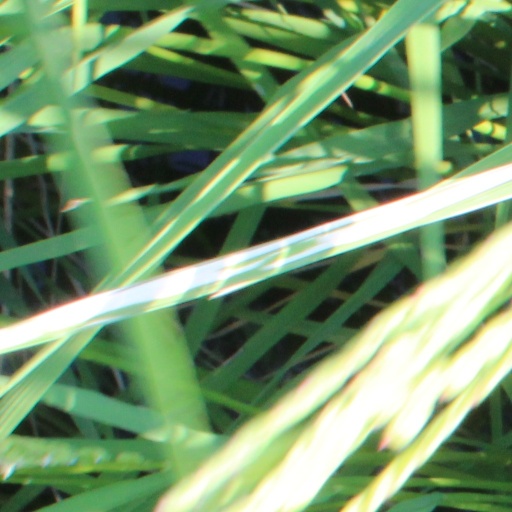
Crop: rice